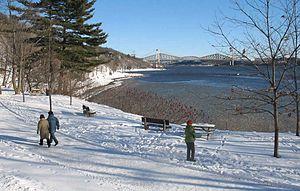
Cette page répertorie les parcs et jardins de Québec par arrondissement et quartier.
La Pointe-de-Sainte-Foy est un des 35 quartiers de la ville de Québec, et un des sept qui sont situés dans l'arrondissement Sainte-Foy–Sillery–Cap-Rouge. Son nom provient du fait qu'il est situé à l'extrémité ouest de la colline de Québec, qui forme une pointe vers Cap-Rouge.